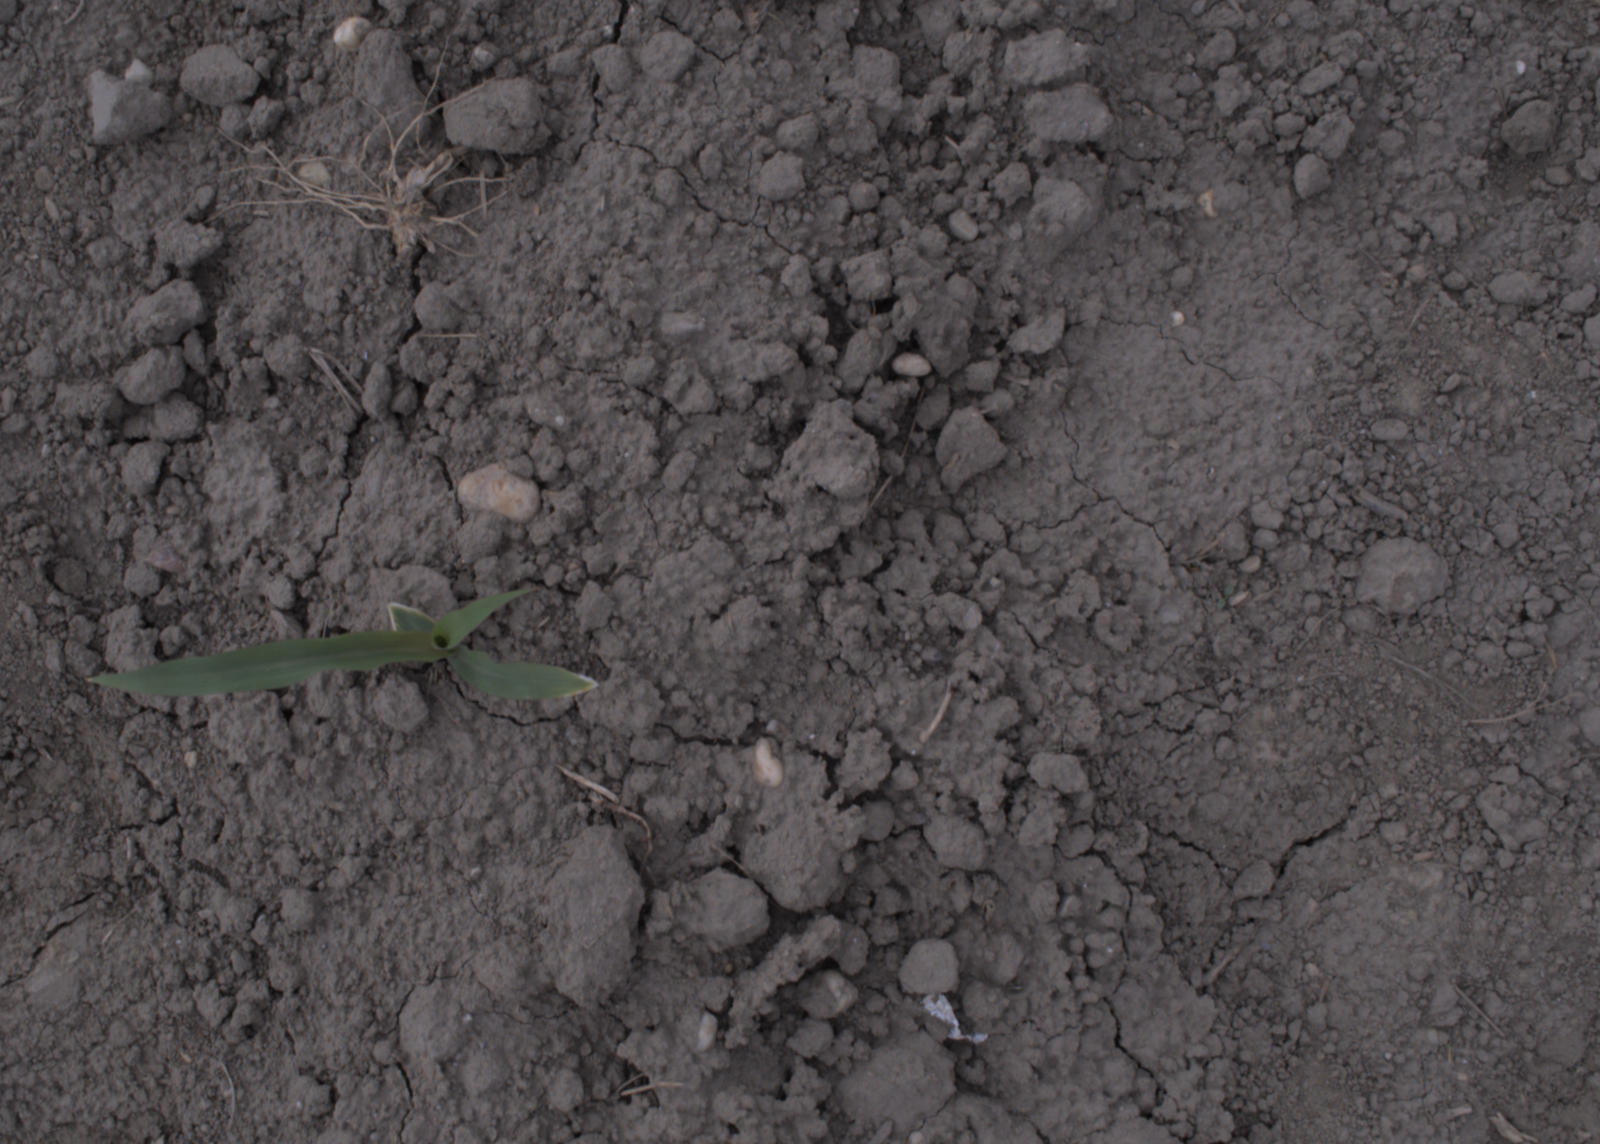
Capture date: 17.08.2020 12:05:00
Weather: cloudy
Wind: light
Seeding date: 21.07.2020
Plant canopy height (mm): 910